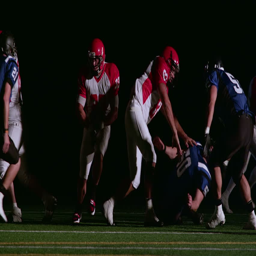
football players stand ready at the line